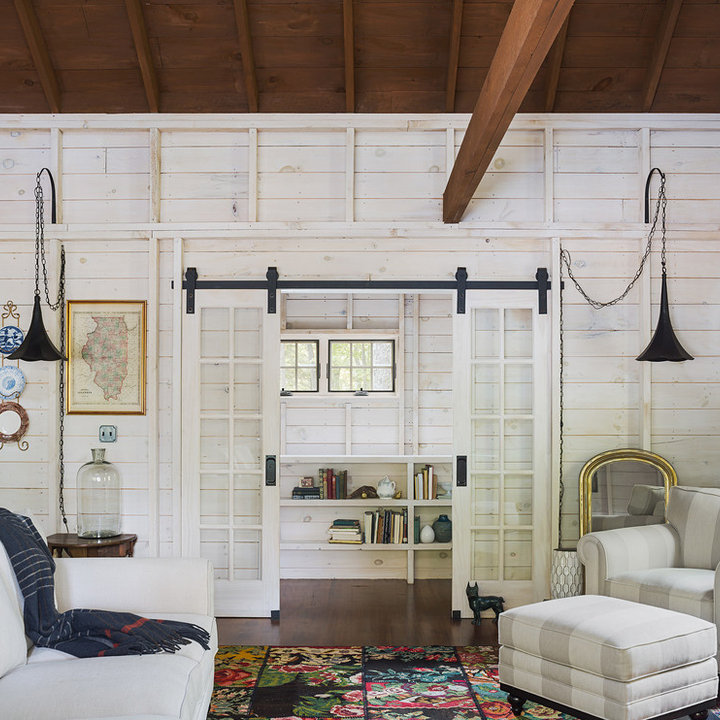
Style: Rustic